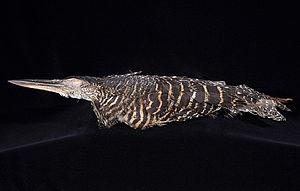
L'Onoré phaéton est une espèce d'oiseaux de la famille des ardéidés, la seule du genre Zonerodius. La biologie et l’écologie de cette espèce sont très peu connues.